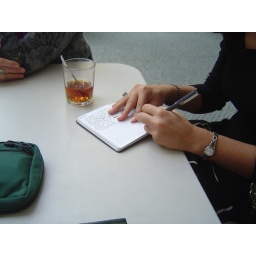
Sholeh writing in her little black book